Edie Campbell

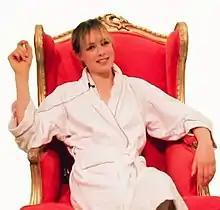
Campbell for "Love" magazine in 2017

Edith Blanche Campbell is a model. She started modelling after she appeared in a "Vogue" feature by Mario Testino, in a story about up and coming young Londoners. Mario Testino then went on to use her in a Burberry campaign alongside Kate Moss. Campbell is now represented by VIVA Model Management London.